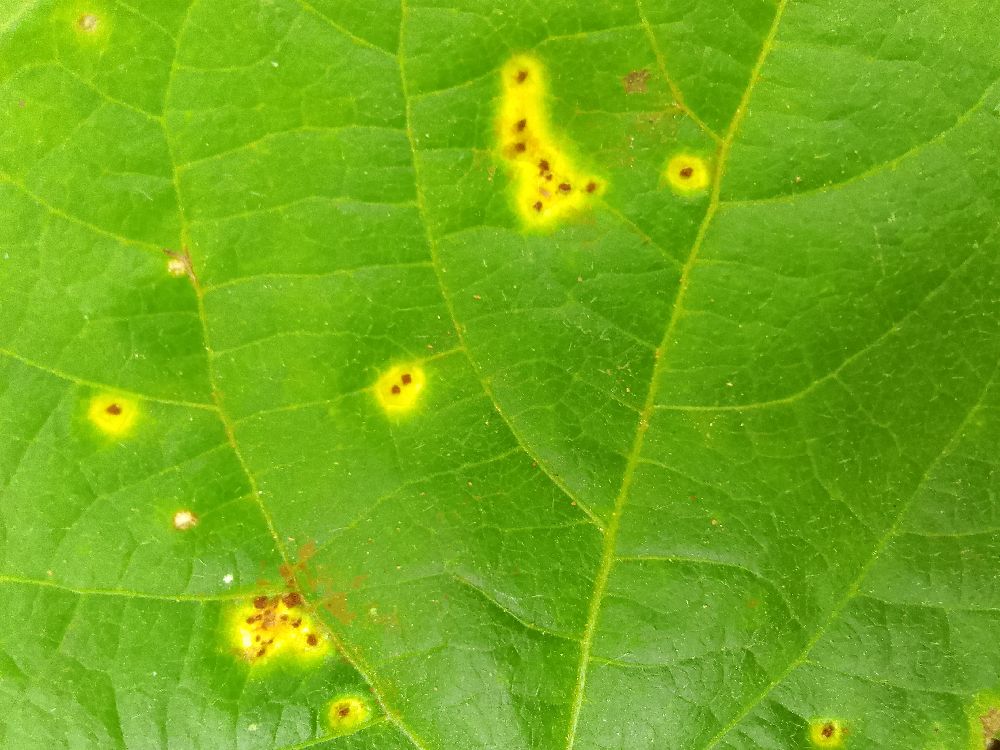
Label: rust